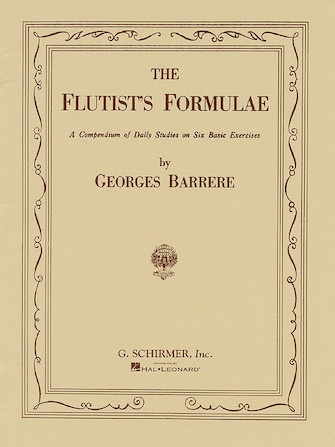
Flutist's Formulae: A Compendium of Daily Exercises
Flutist's Formulae: A Compendium of Daily Exercises - Flute Method Series: Woodwind Solo Voicing: Flute Pages: 16 Publisher: G. Schirmer, Inc. Item Number: 50327220 Prices and product availability are subject to change without notice. 01012025
Brand: Hal Leonard
Category: Arts & Entertainment > Hobbies & Creative Arts > Musical Instrument & Orchestra Accessories > Woodwind Instrument Accessories > Flute Accessories > Flute Parts